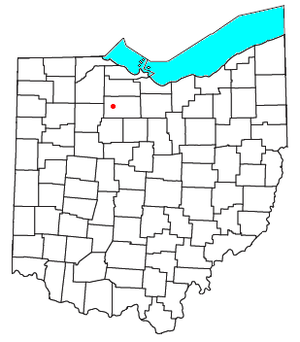
Bascom est une census-designated place située dans le comté de Seneca, dans l’État de l’Ohio, aux États-Unis. Lors du recensement de 2010, sa population s’élevait à 390 habitants.